Saint Patrick's Day

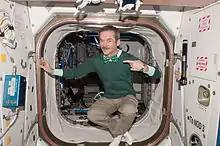
Astronaut Chris Hadfield wearing green in the International Space Station on Saint Patrick's Day, 2013

Saint Patrick's Day is not a public holiday in Australia, although it is celebrated each year across the country's states and territories. Festivals and parades are often held on weekends around 17 March in cities such as Sydney, Brisbane, Adelaide, and Melbourne. On occasion, festivals and parades are cancelled. For instance, Melbourne's 2006 and 2007 Saint Patrick's Day festivals and parades were cancelled due to sporting events (Commonwealth Games and Australian Grand Prix) being booked on and around the planned Saint Patrick's Day festivals and parades in the city. In Sydney the parade and family day was cancelled in 2016 due to financial problems. However, Brisbane's Saint Patrick's Day parade, which was cancelled at the outbreak of World War II and wasn't revived until 1990, was not called off in 2020 as precaution for the COVID-19 pandemic, in contrast to many other Saint Patrick's Day parades around the world.